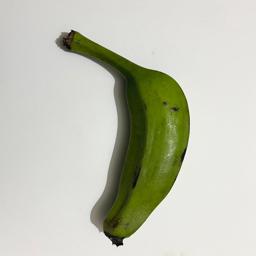
Ripeness: Green